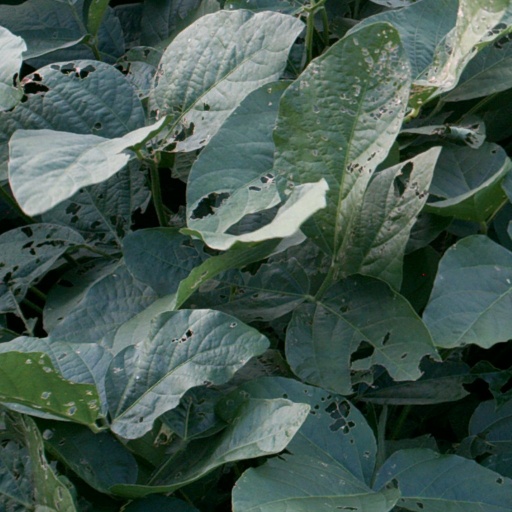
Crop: soybean